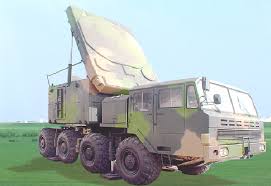
Label: 30N6E